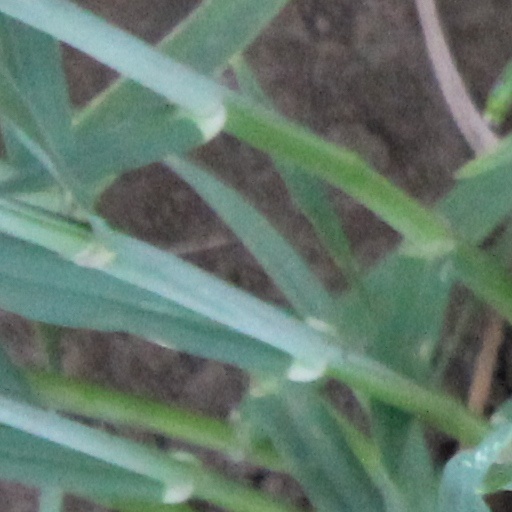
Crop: wheat